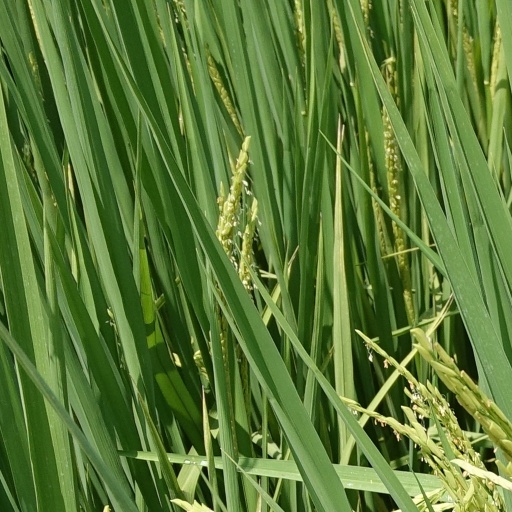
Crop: rice